Work, brothers!

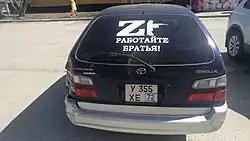
Decal on a car supporting the Russian invasion of Ukraine in Tyumen.

Doctor of Philology, Professor writes, that since the publication of the phrase and its frequent use in the media, the process of phraseologisation began, with the simultaneous transformation into an aphorism, and catchphrase. This process is expressed in the fact that the phrase “Work, brothers!” has acquired new meanings that have changed its linguistic status.